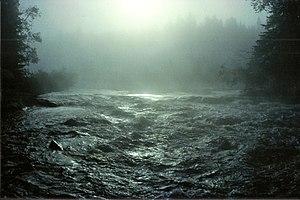
La rivière Coulonge est un affluent de la rive nord de la rivière des Outaouais. La rivière Coulonge coule dans les régions administratives de l'Abitibi-Témiscamingue et de l'Outaouais, au Québec, au Canada.